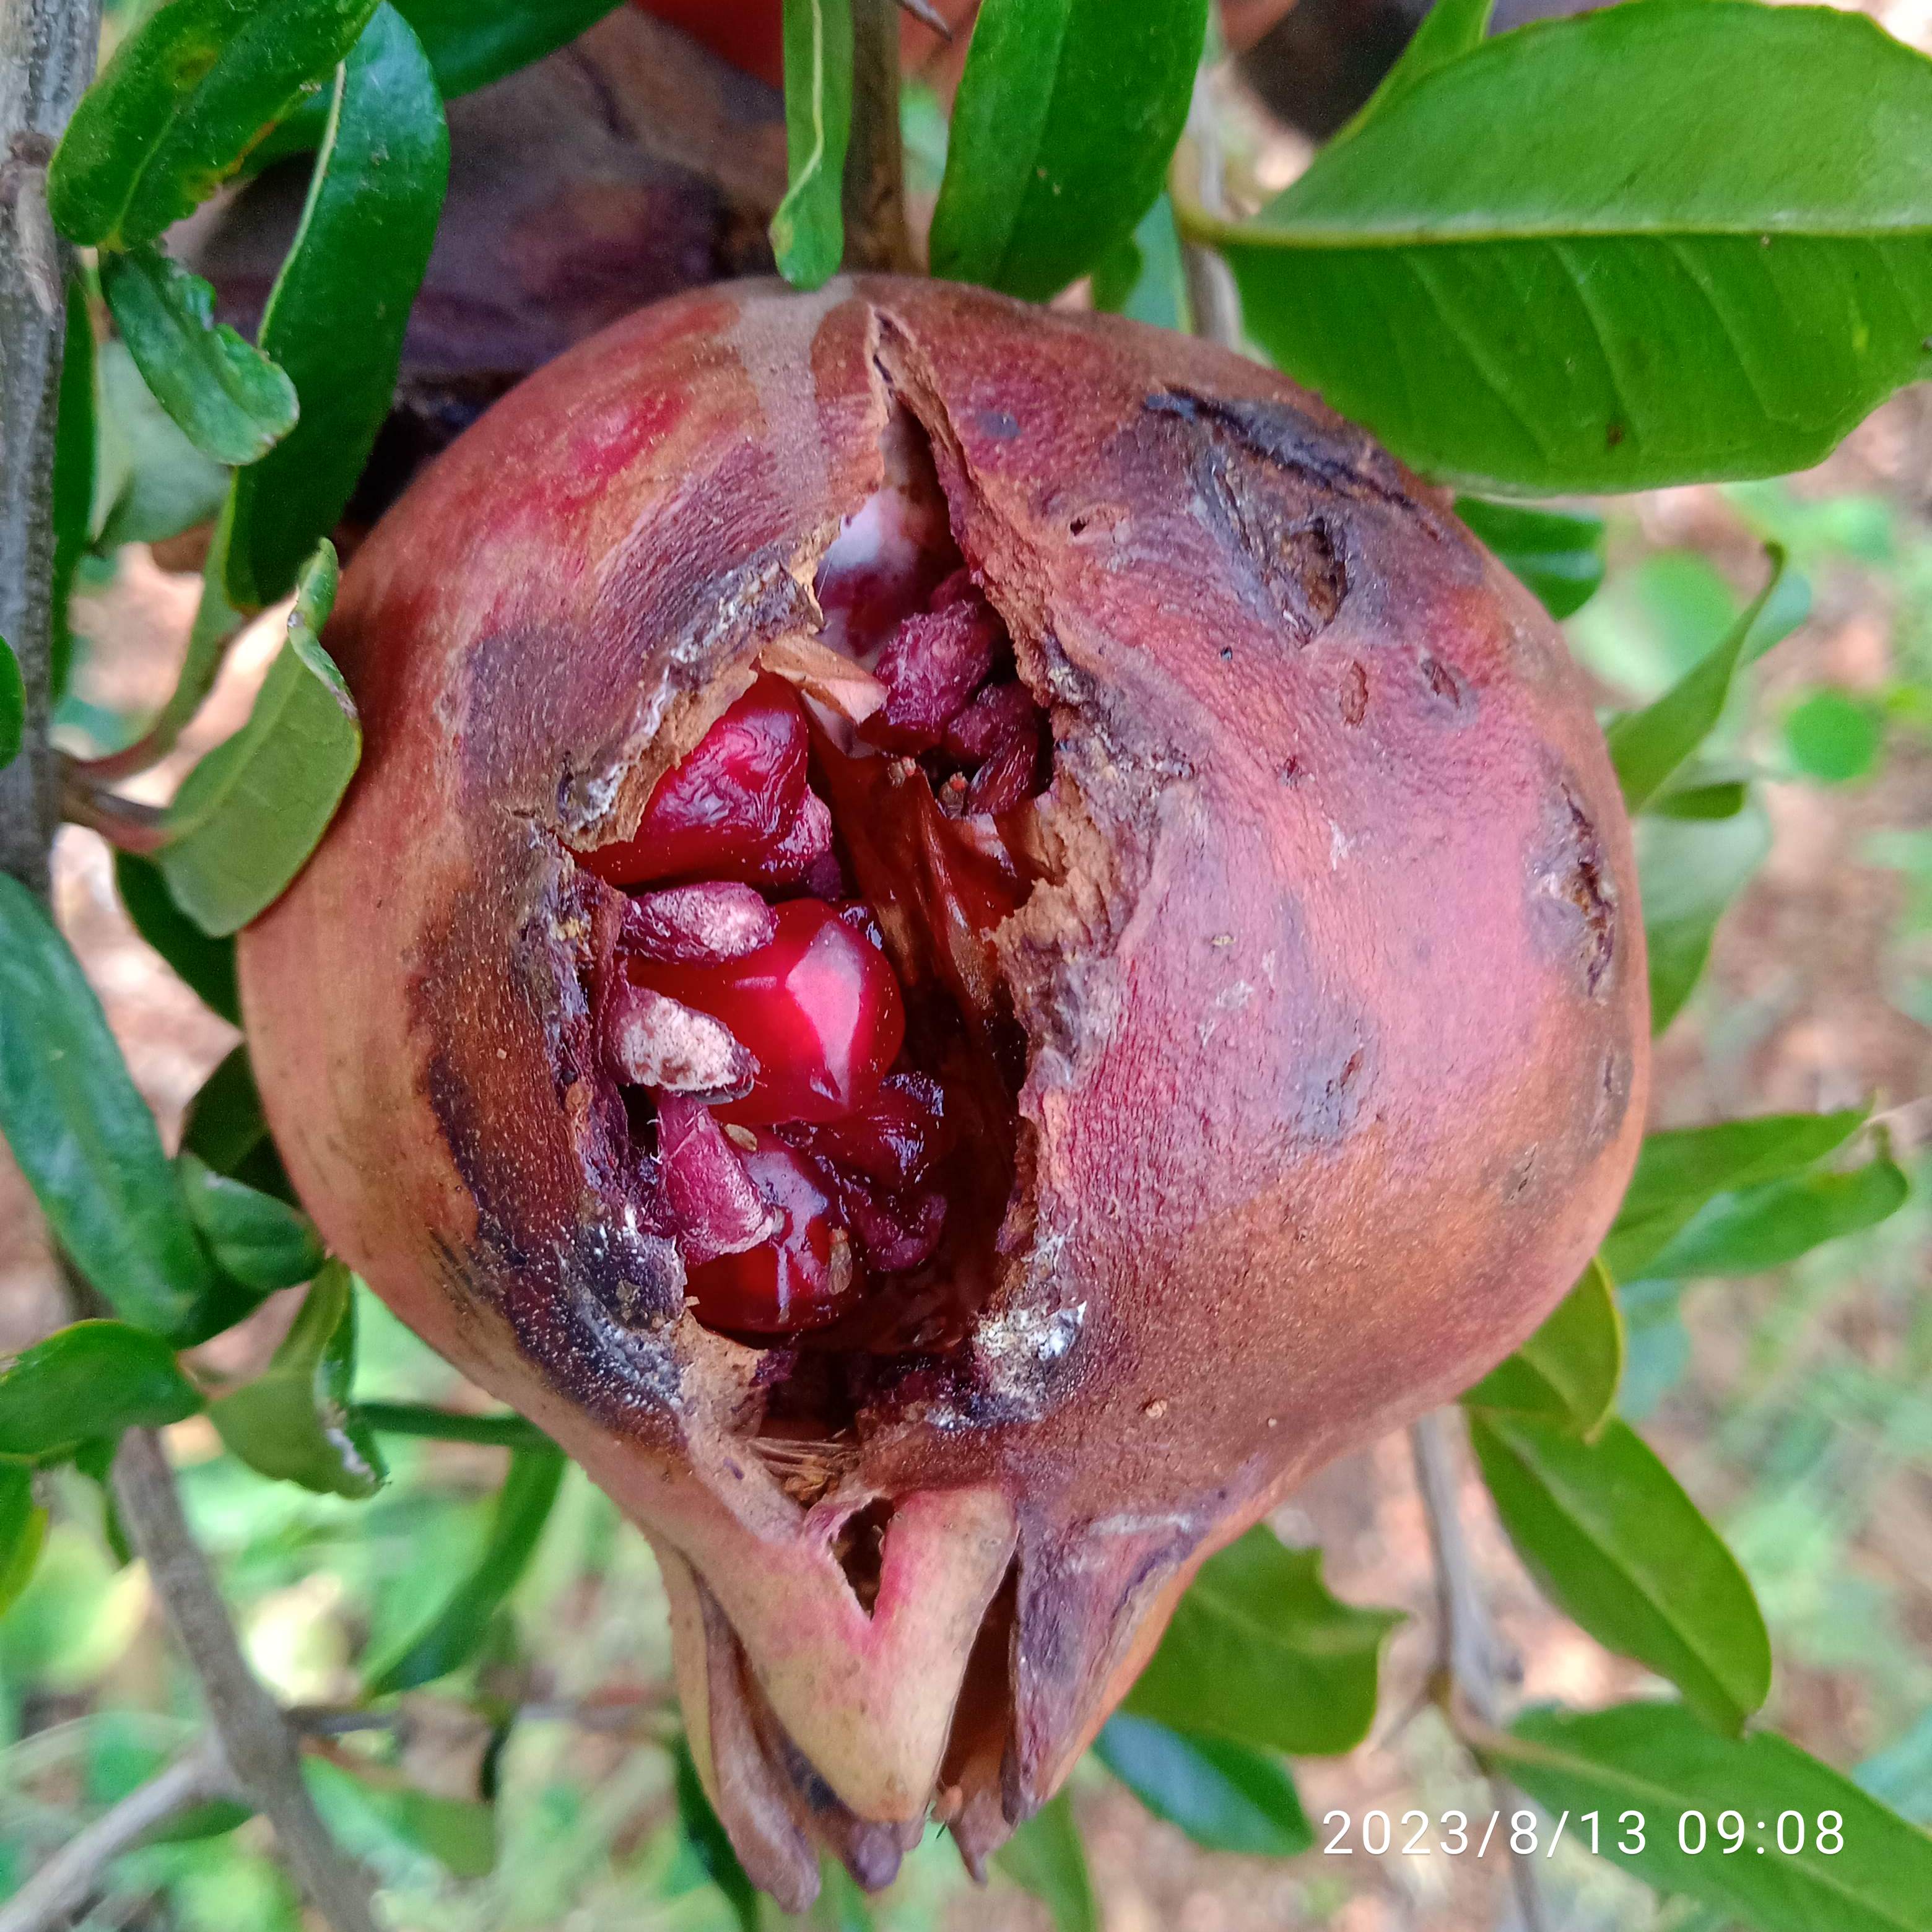
Label: Bacterial_Blight